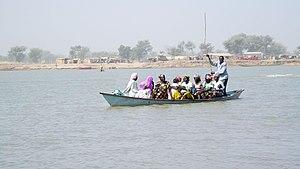
C'est une photo du transport en pirogue prise sur le fleuve Logone entre Bongor(Tchad) et Yagoua(Cameroune) This is an image with the theme ""Africa on the Move or Transport"" from: Chad"
Le Logone est une rivière d'Afrique centrale drainant une partie du grand bassin endoréique du lac Tchad. Avec le Bahr Sara, le Logone est le principal affluent du fleuve le Chari.
La frontière terrestre entre le Cameroun et le Tchad est une frontière internationale continue longue de 1094 kilomètres séparant le Cameroun et le Tchad en Afrique.
Yagoua est une commune du Cameroun située dans la région de l'Extrême-Nord, à proximité de la frontière avec le Tchad. C'est le chef-lieu du département du Mayo-Danay.